Steven Spooner

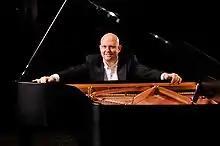
Steven Spooner (2010)

Steven Spooner (born 1970) is an American pianist, and currently Professor of Piano at the Peabody Institute in Baltimore, Maryland.